Environmental impact of iron ore mining

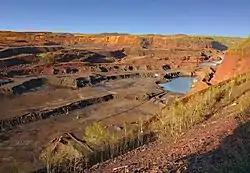
Hull-Rust-Mahoning Open Pit Iron Mine in Hibbing, Minnesota, United States.

Iron ore is a mixture of rocks and minerals containing enough iron content and sufficient volume and accessibility for mining and transportation to be economically mined. Around five percent of the Earth's crust is composed of iron making it the fourth most abundant element. Globally, iron ore is most commonly found in banded iron formations (BIFs) in the form of magnetite (FeO), hematite (FeO), goethite (FeO(OH)), limonite (FeO(OH)·n(HO)) or siderite (FeCO). Hematite and magnetite are the most common types of Iron ore. Roughly 98% of iron ore on the global market is used in iron and steel production. The other 2% of iron ore is used to make powdered iron for certain types of steel, auto parts, and catalysts; radioactive iron for medicine; and iron blue in paints, inks, cosmetics, and plastics. Countries rich in iron ore deposits include Australia, Brazil, Canada, India, China, and South Africa.